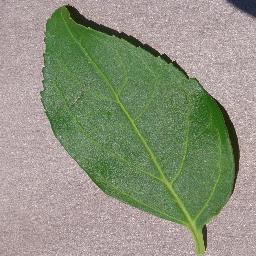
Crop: cherry
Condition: (including_sour)_healthy